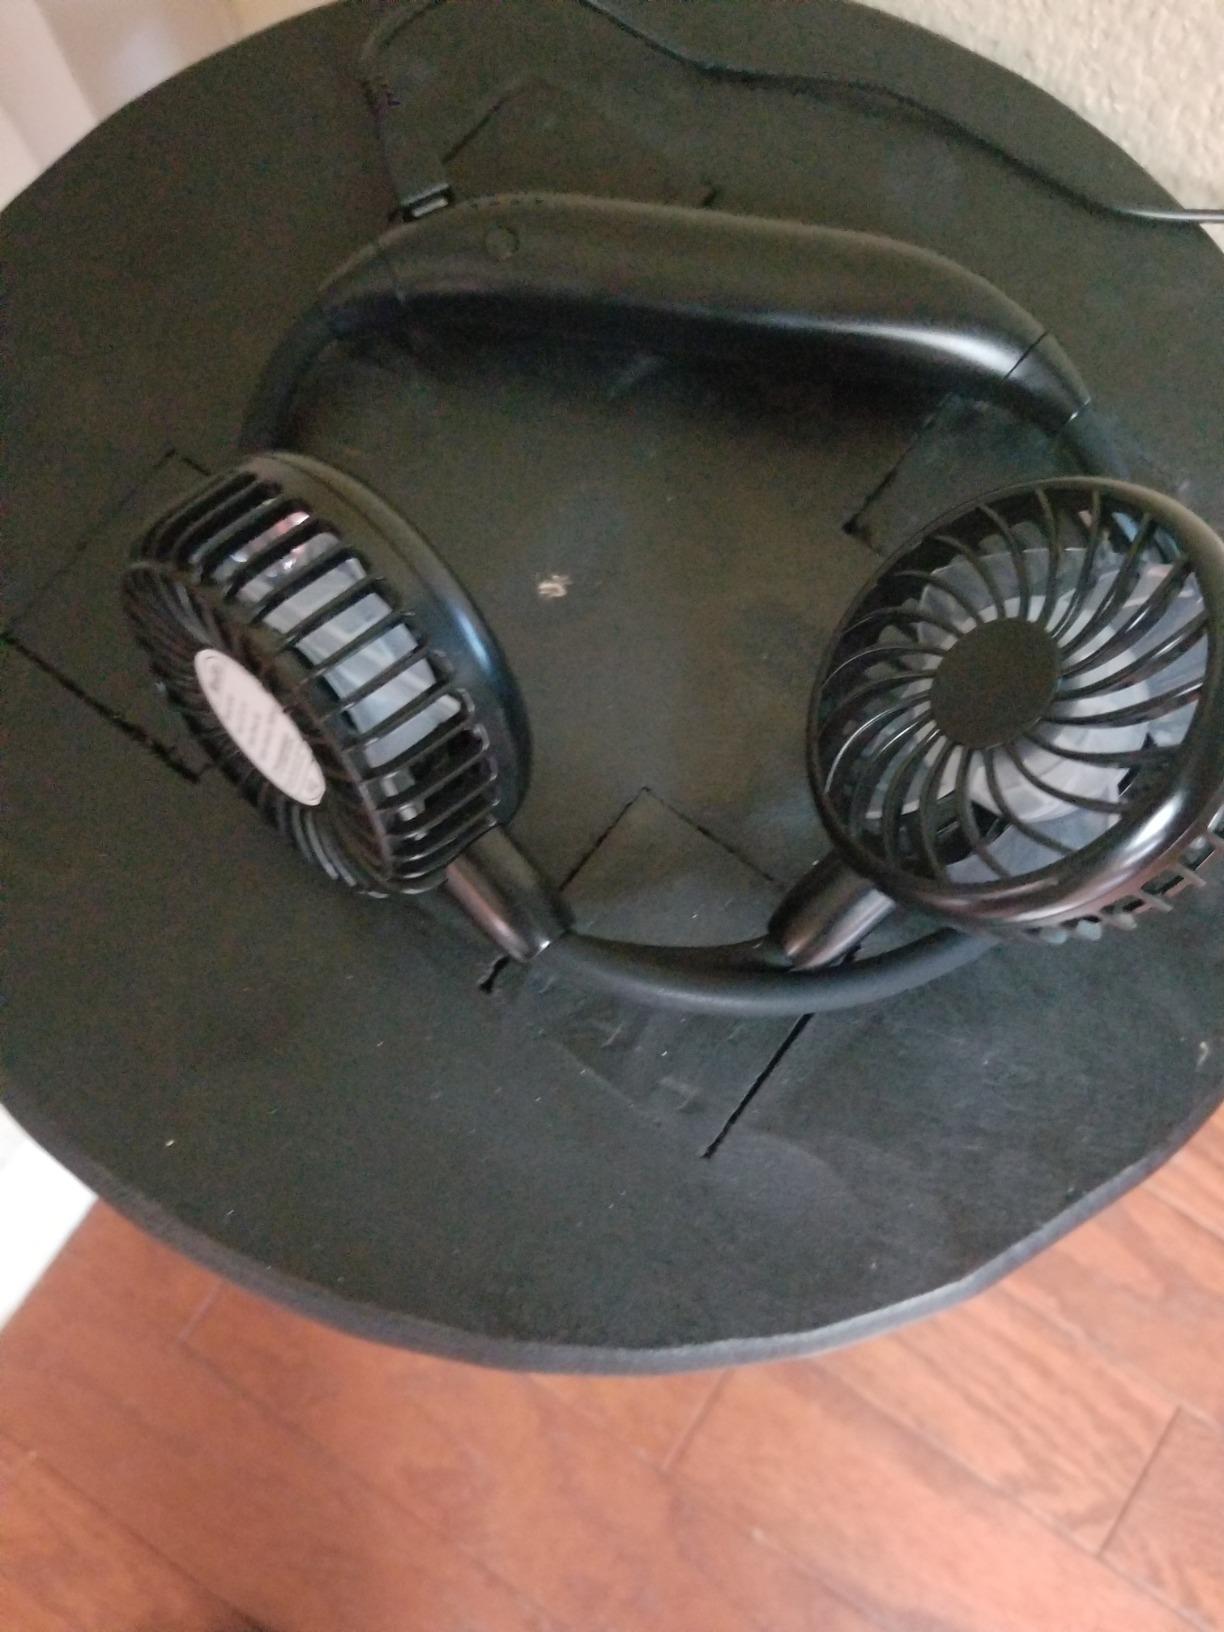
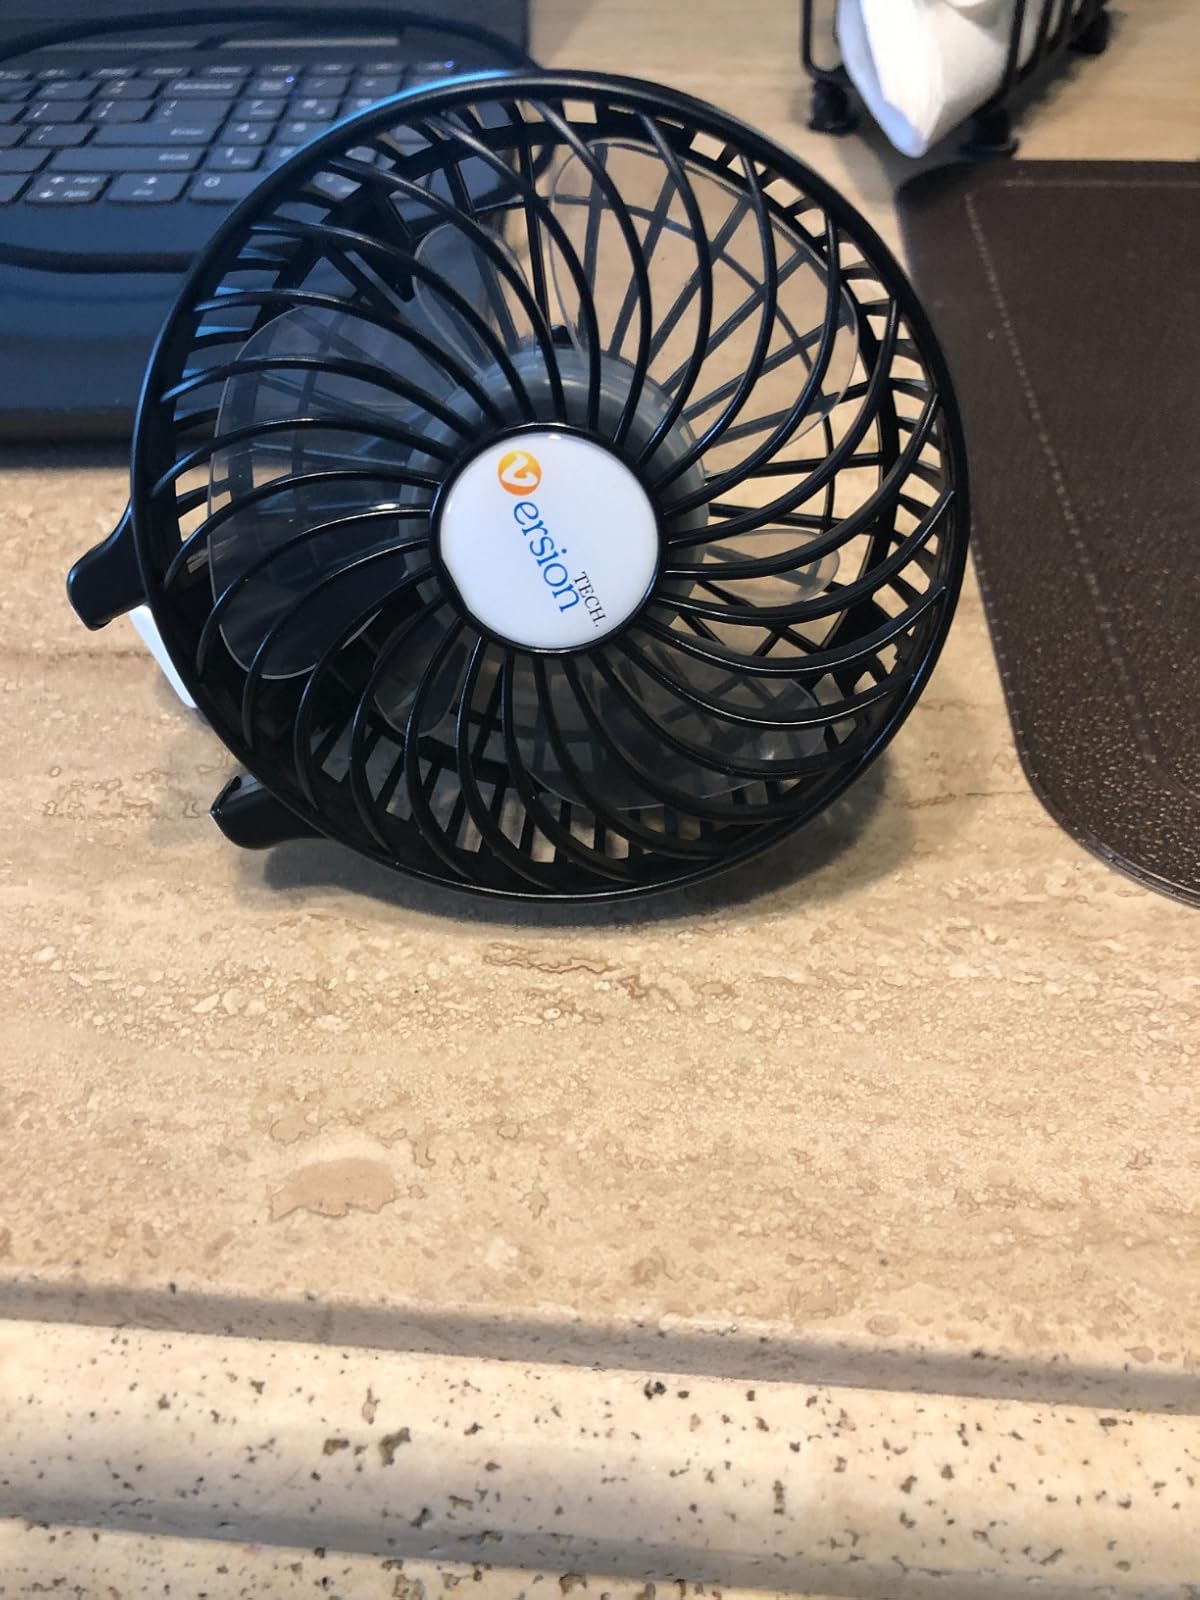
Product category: fan
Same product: no